Savage Arms

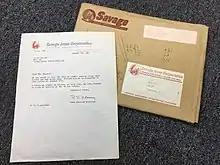
Prior to the creation of the Internet, Savage customers could write letters to the Savage Arms requesting parts.

In 2002, the company started selling a factory-installed, safe, user-adjustable trigger, called the "AccuTrigger". The "AccuStock", an aluminum stock embedded rail system to further enhance action stability and accuracy, was introduced by Savage in 2009.